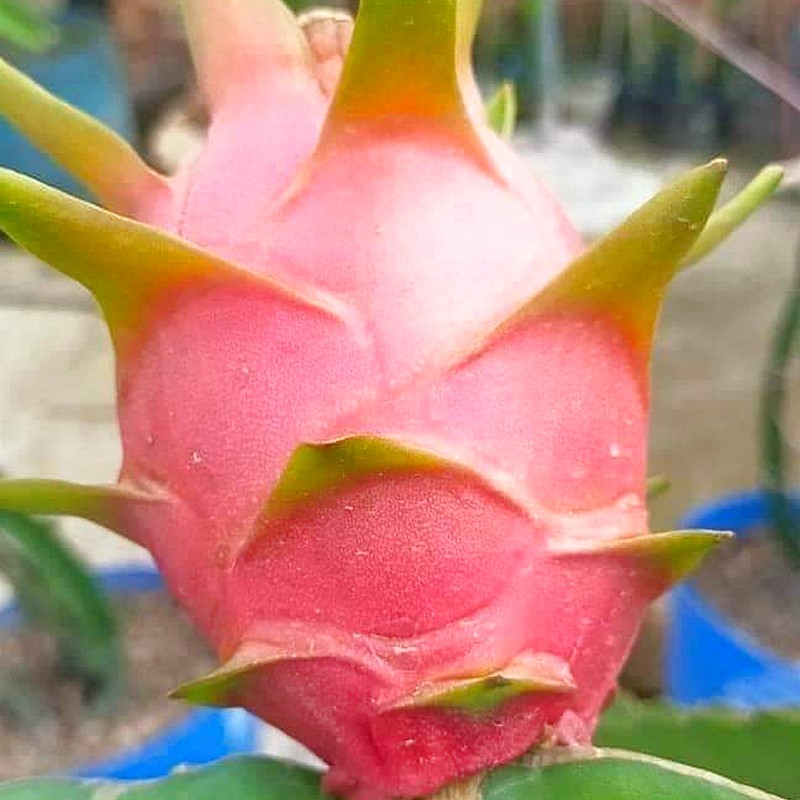
Label: Fresh Dragon Fruit